Rebecca Sieff

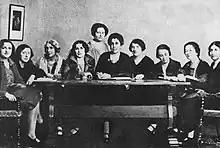
WIZO 1920 British delegation. Left to right: Miriam Marks, Miriam Sacher, Edith Eder, Rebecca Sieff, Helena Weisberg, Lady Samuel, Romana Goodman, Esther Feiwel, Henrietta Irwell and Ethel Solomon

In 1949, the Women's International Zionist Organization moved its location to Israel and Sieff became its new president.